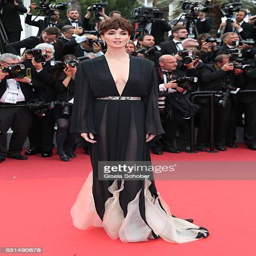
actor attends premiere during festival at festivals